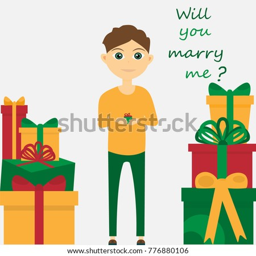
a young guy wants to make a girl a proposal for western christian holiday .